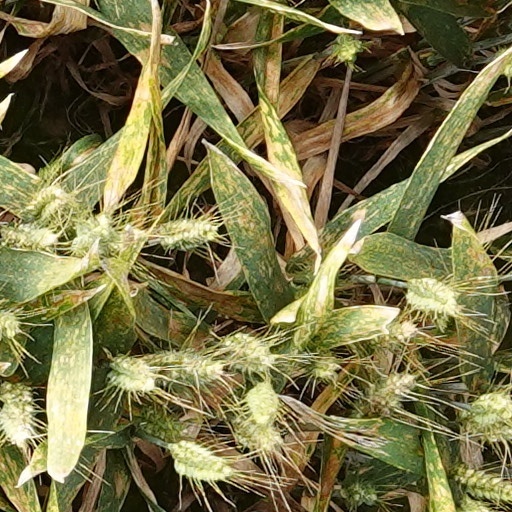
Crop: wheat